William the Conqueror

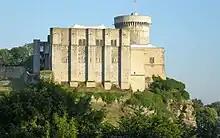
Château de Falaise in Falaise, Lower Normandy, France; William was born in an earlier building here.

William was born in 1027 or 1028 at Falaise, Duchy of Normandy, most likely towards the end of 1028. He was the only son of Robert I, son of Richard II. His mother, Herleva, was a daughter of Fulbert of Falaise, who may have been a tanner or embalmer. Herleva was possibly a member of the ducal household, but did not marry Robert. She later married Herluin de Conteville, with whom she had two sons – Odo of Bayeux and Count Robert of Mortain – and a daughter whose name is unknown. One of Herleva's brothers, Walter, became a supporter and protector of William during his minority. Robert I also had a daughter, Adelaide, by another mistress.